Hydrogen isotope biogeochemistry

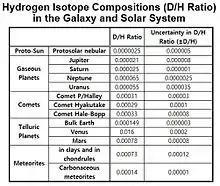

The DHRs of Jupiter and Saturn are nearly in the order of 10, and the DHRs of Uranus and Neptune are closer to 10.